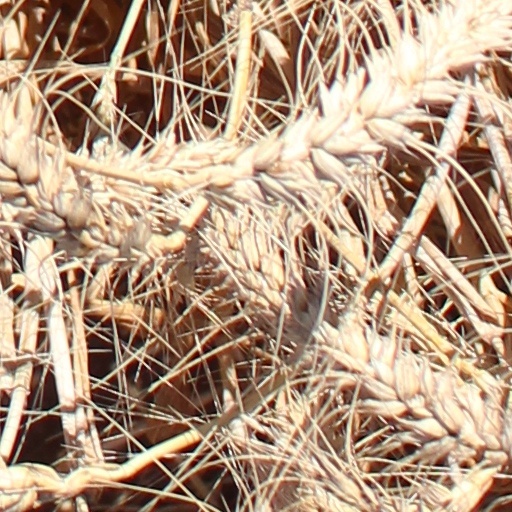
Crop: wheat